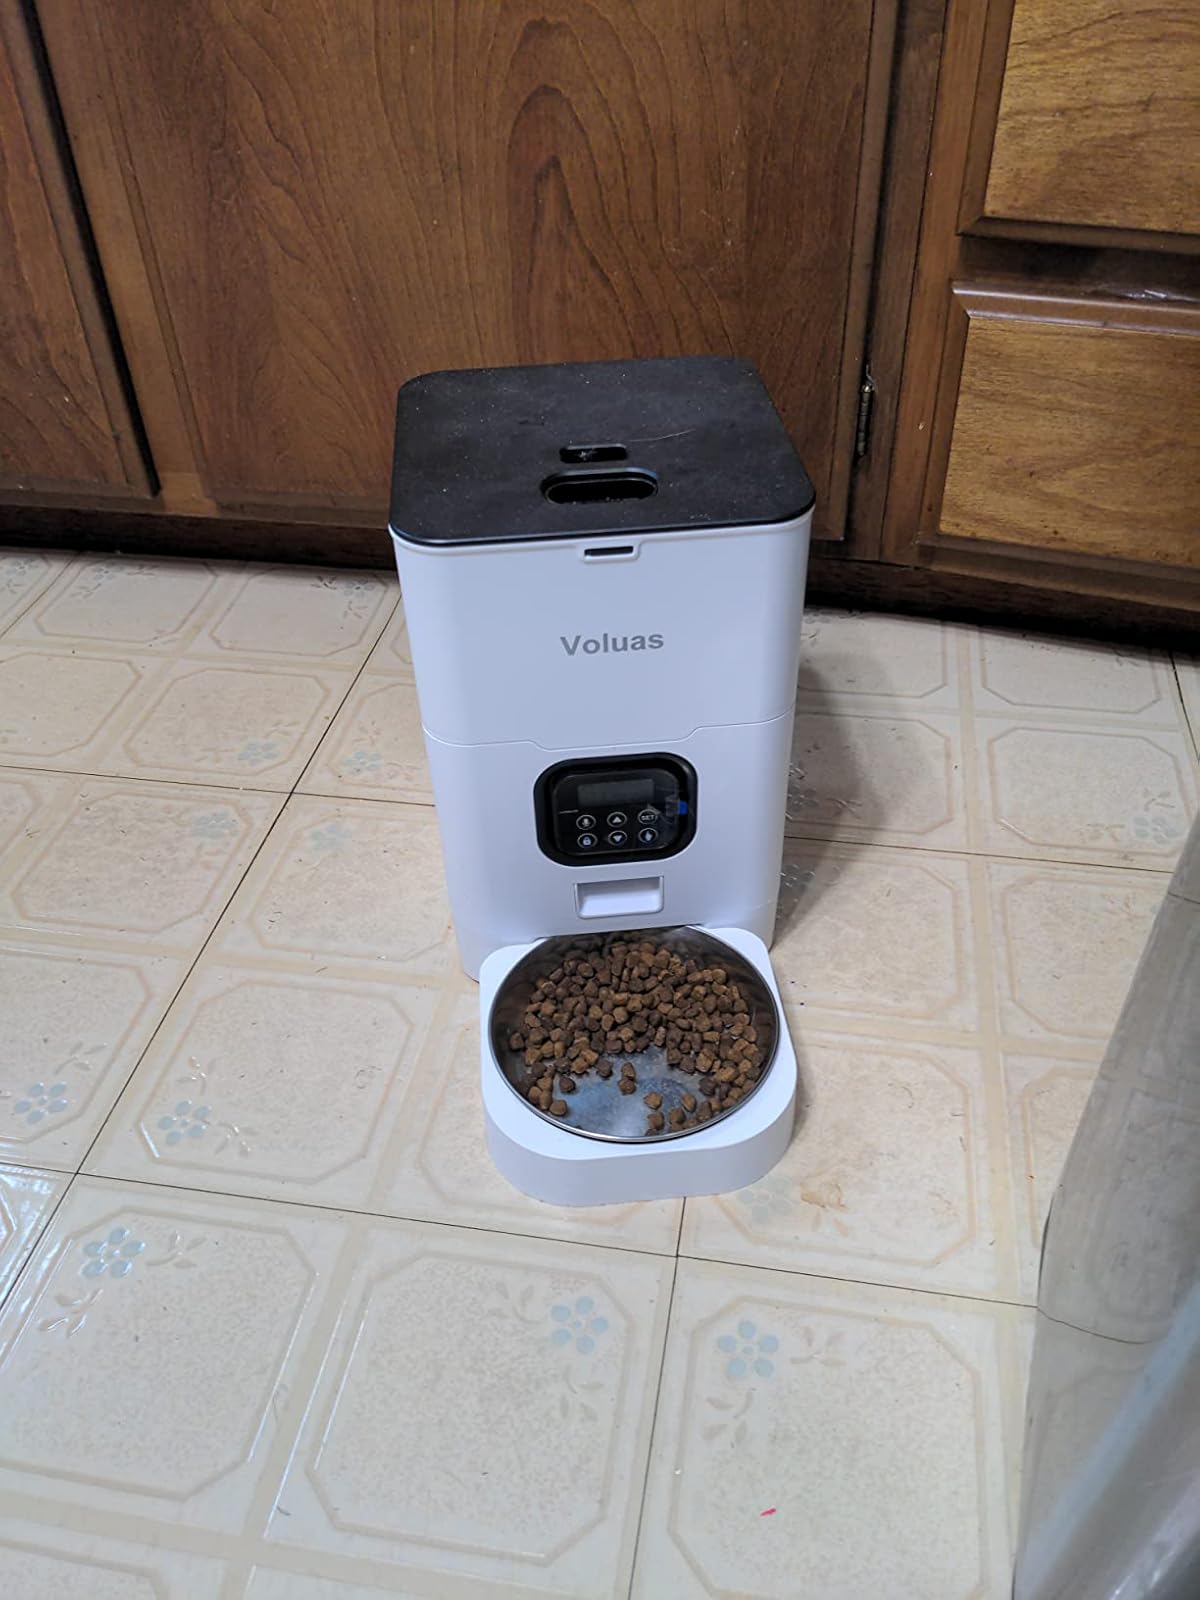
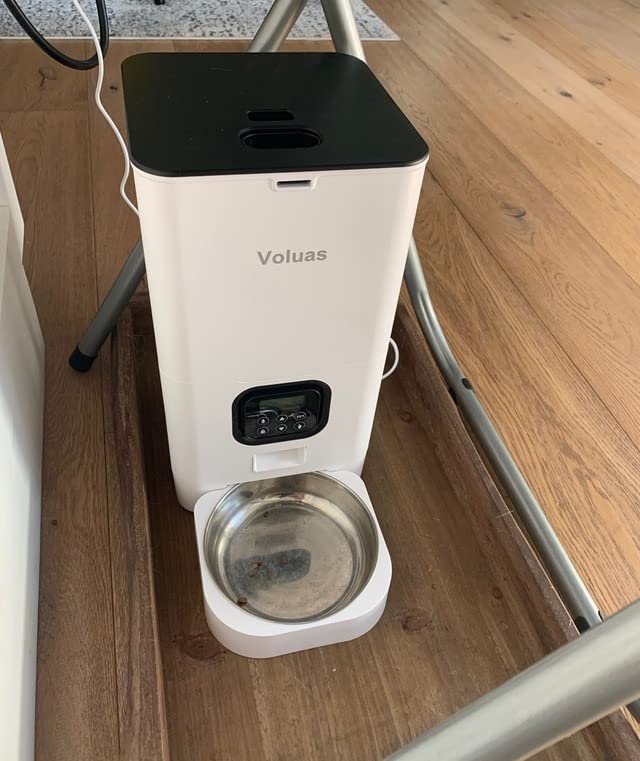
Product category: items_feeder
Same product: yes